Hum Aapke Dil Mein Rehte Hain

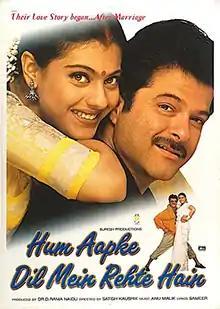
Theatrical release poster

Hum Aapke Dil Mein Rehte Hain is a 1999 Indian Hindi-language romantic drama film directed by Satish Kaushik and produced by D. Ramanaidu for his production company Suresh Productions. It stars Anil Kapoor and Kajol, with Anupam Kher, Shakti Kapoor and Parmeet Sethi in supporting roles. Written by Jainendra Jain, the film tells the story of Megha (Kajol), who enters into a one-year contract marriage with industrialist Vijay (Anil Kapoor).